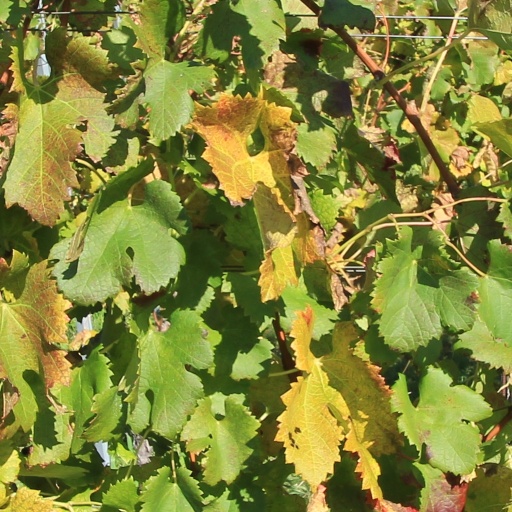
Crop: grape